The Perfect Candidate

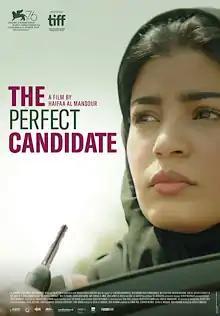
Theatrical release poster

The Perfect Candidate is a 2019 Saudi Arabian drama film directed by Haifaa al-Mansour. It was selected to compete for the Golden Lion at the 76th Venice International Film Festival. It was also selected as the Saudi Arabian entry for the Best International Feature Film at the 92nd Academy Awards, but it was not nominated.